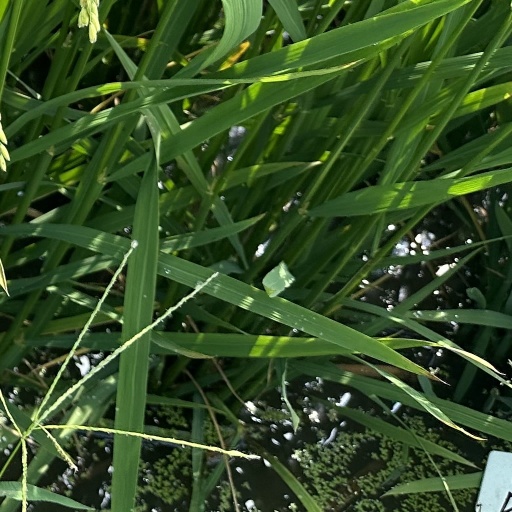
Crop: rice